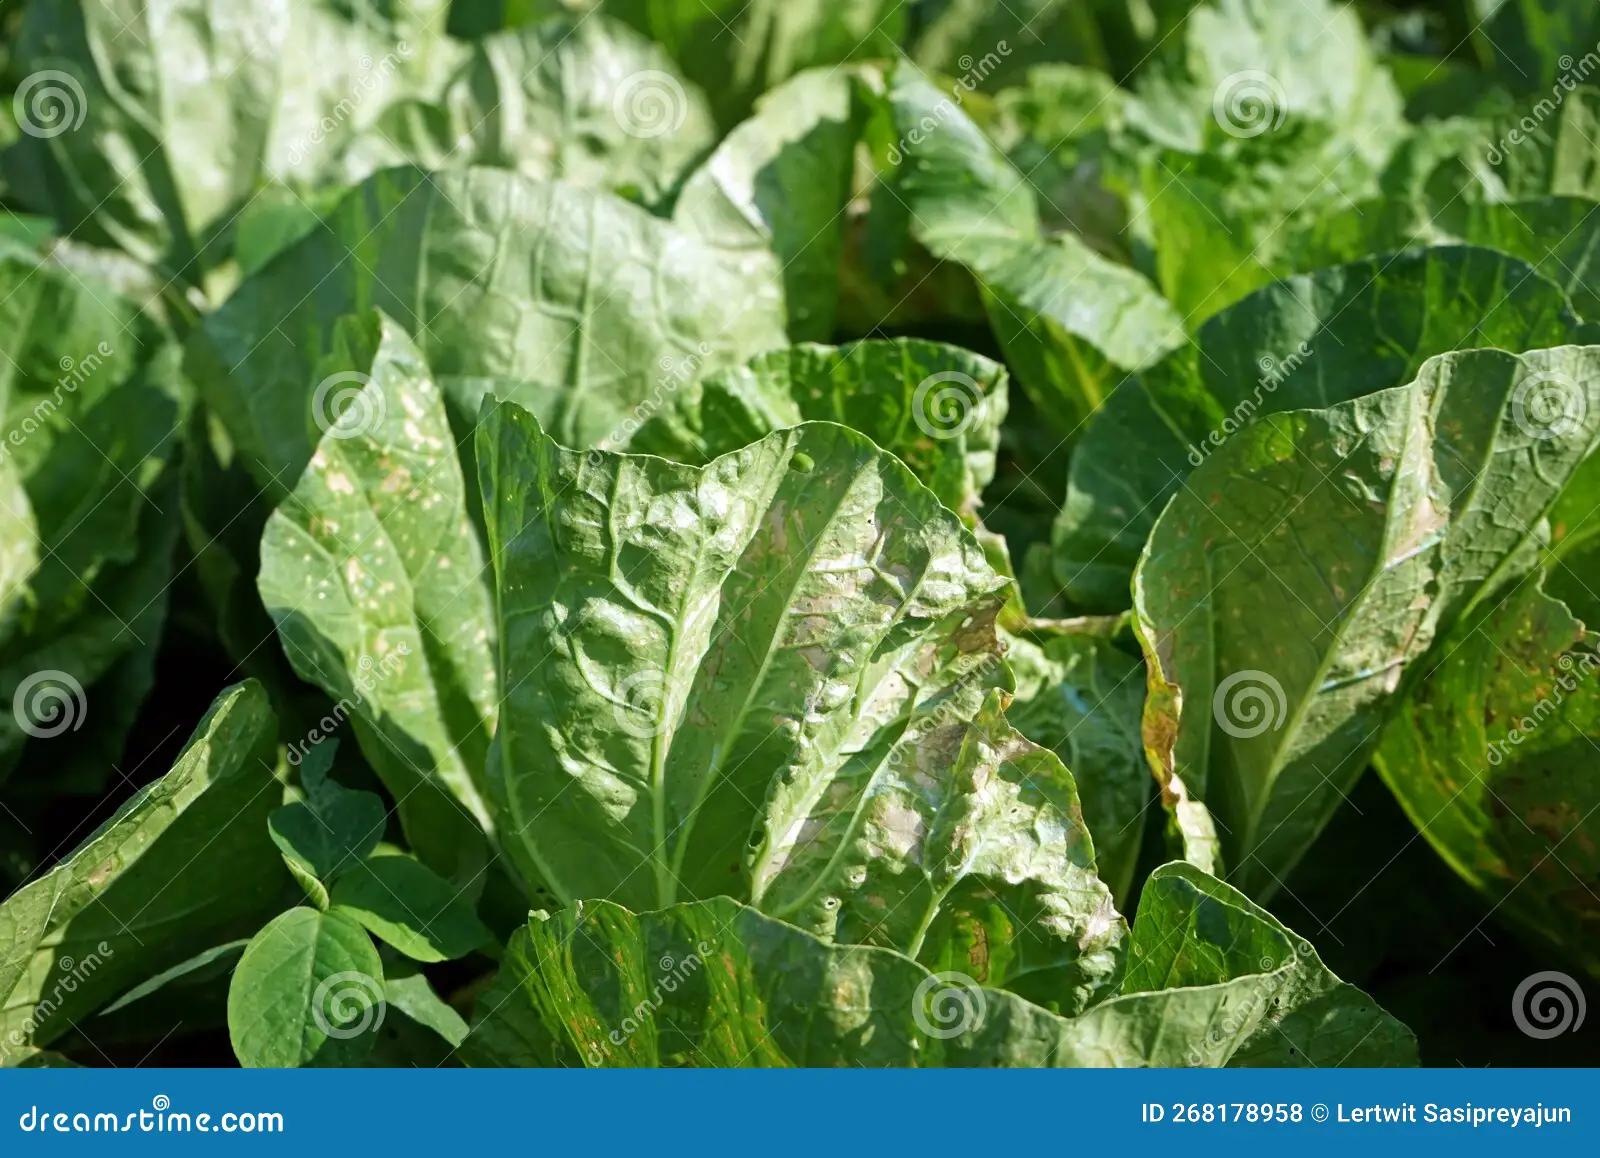
Plant: Cabbage
Disease: cabbage downy mildew